Mules and Men

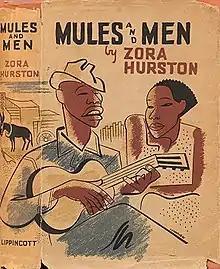
First edition

Mules and Men is a 1935 autoethnographical collection of African-American folklore collected and written by anthropologist Zora Neale Hurston. The book explores stories she collected in two trips: one in Eatonville and Polk County, Florida, and one in New Orleans.